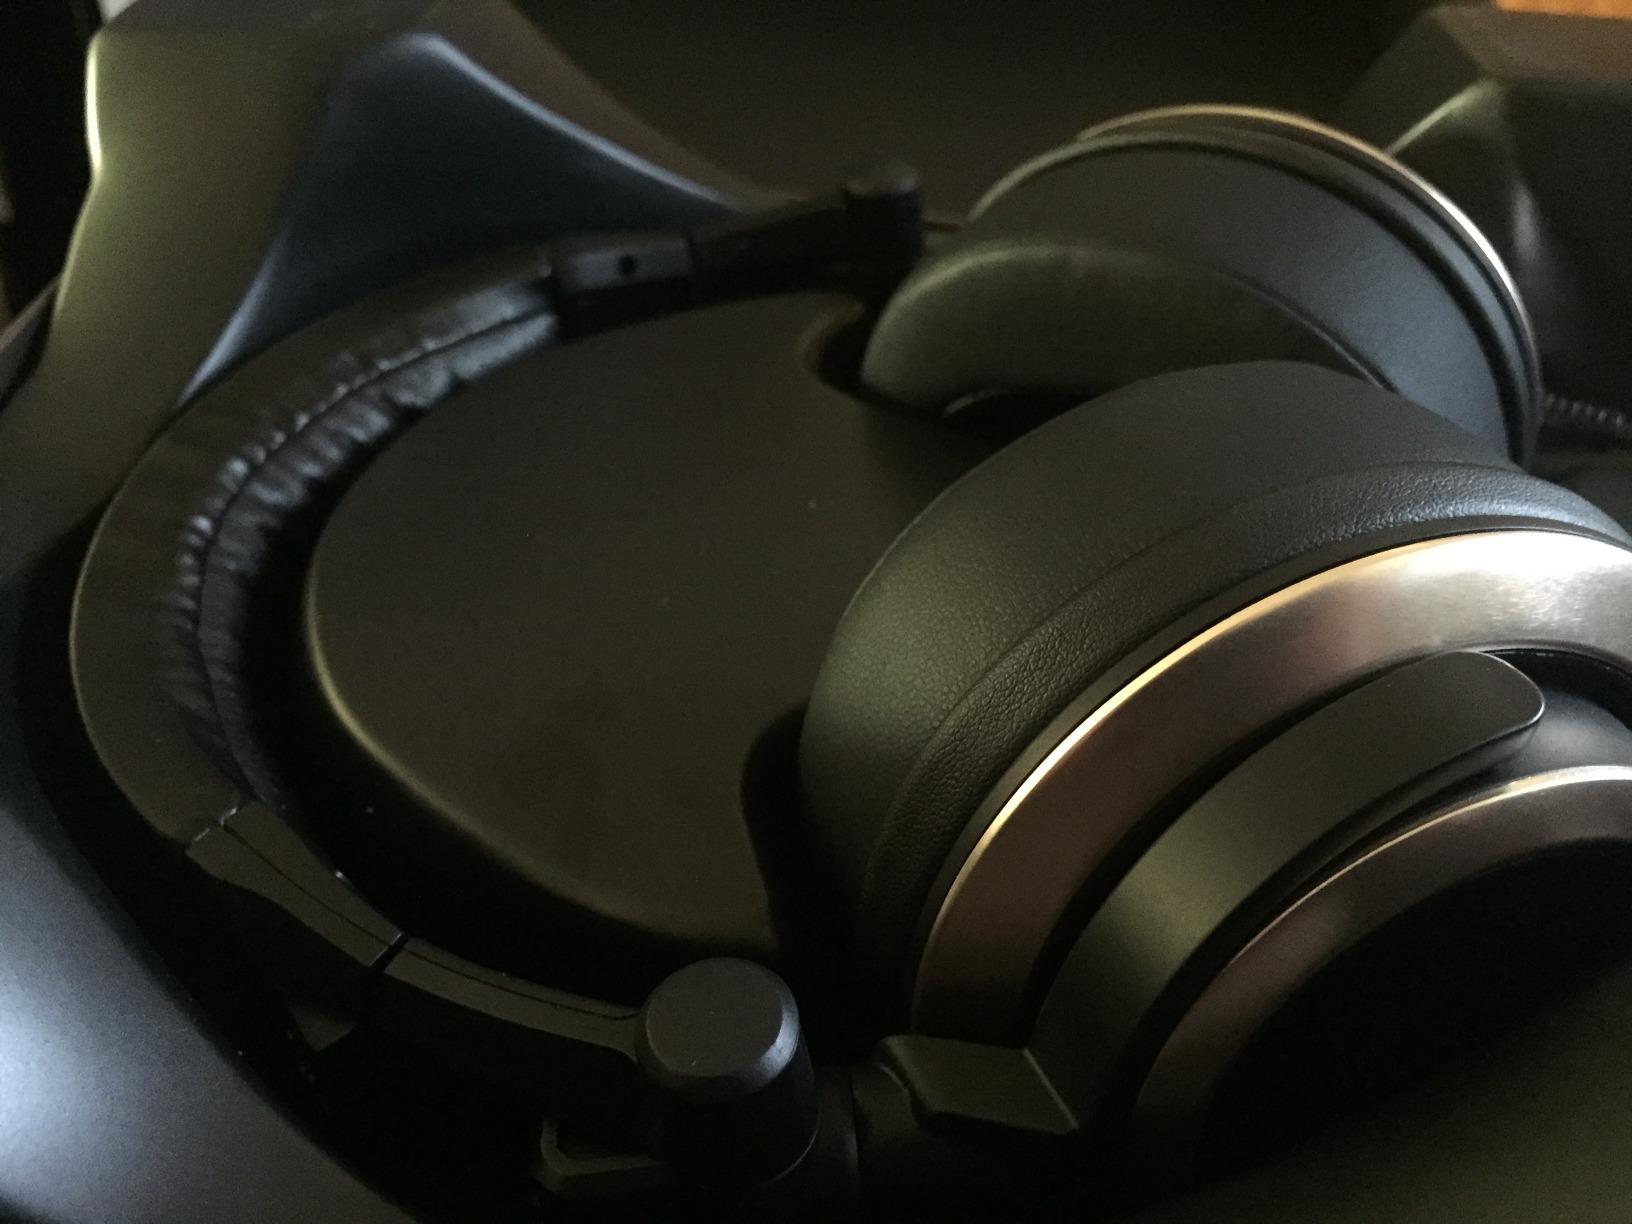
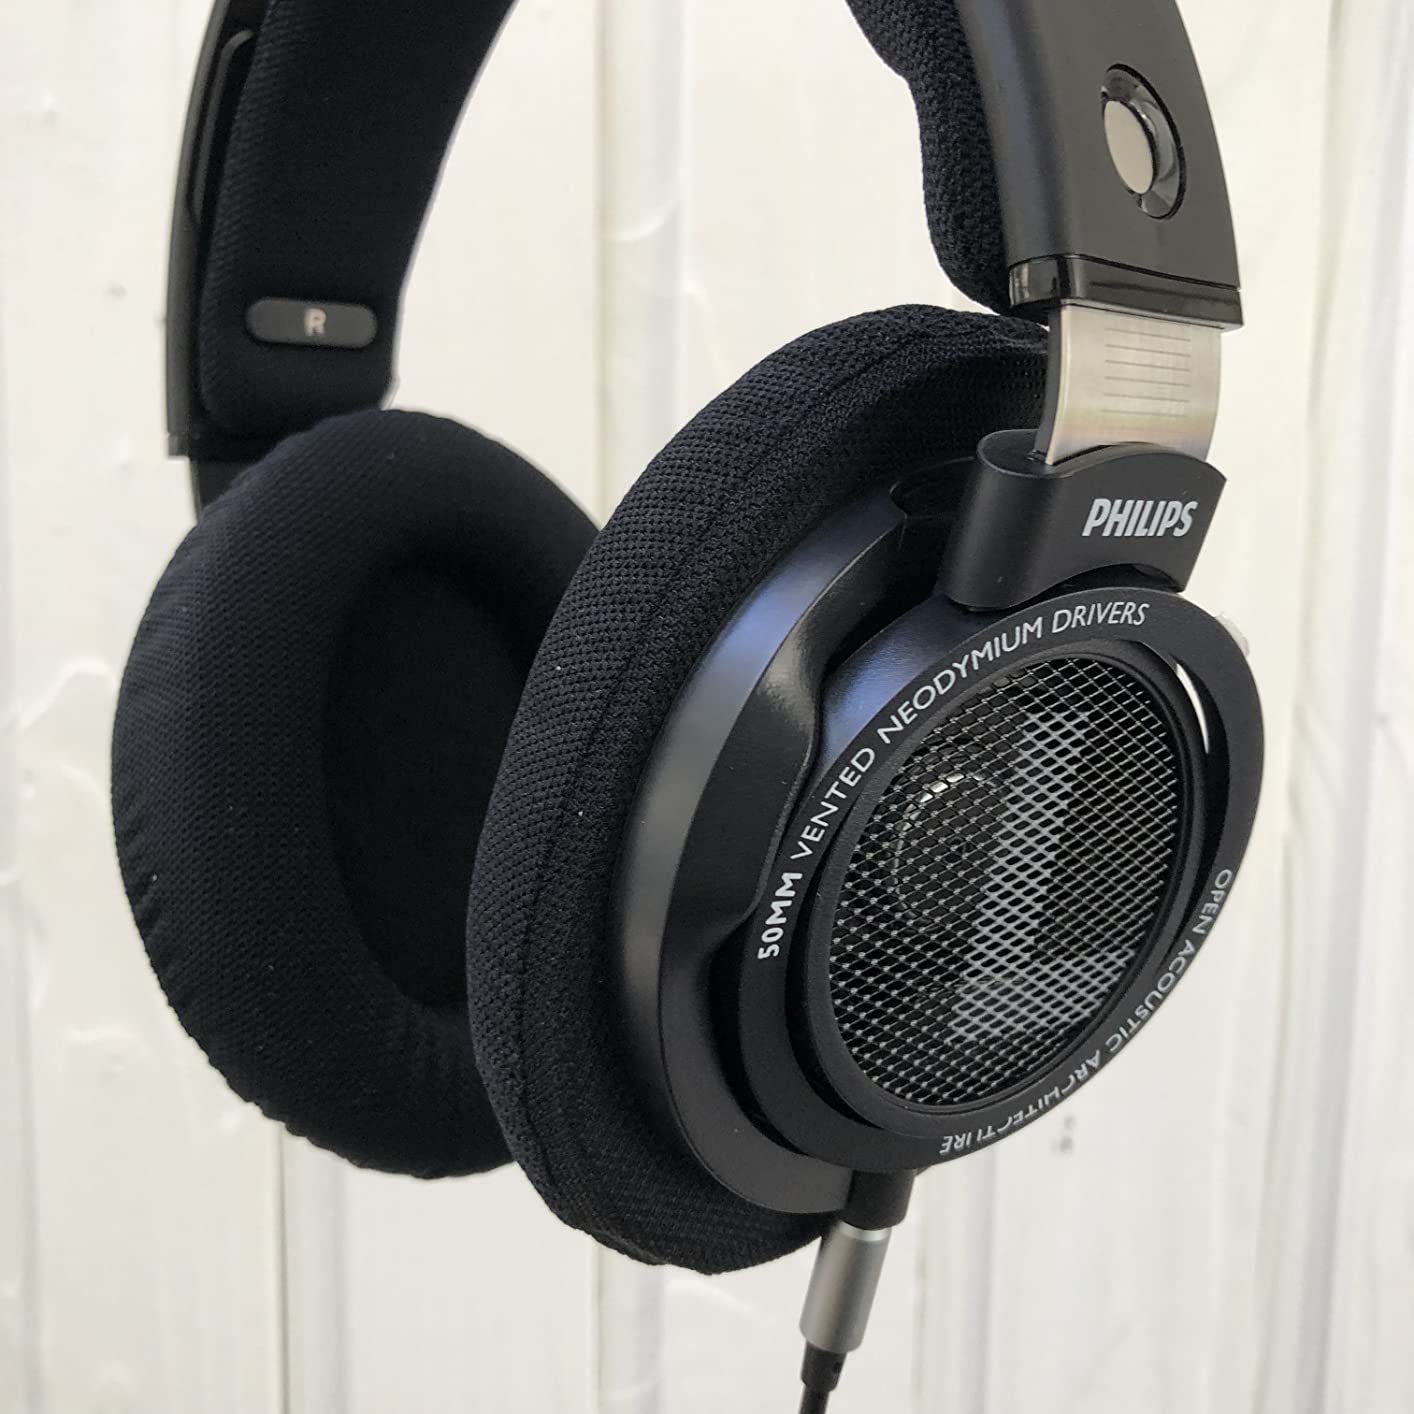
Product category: headphones
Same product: no